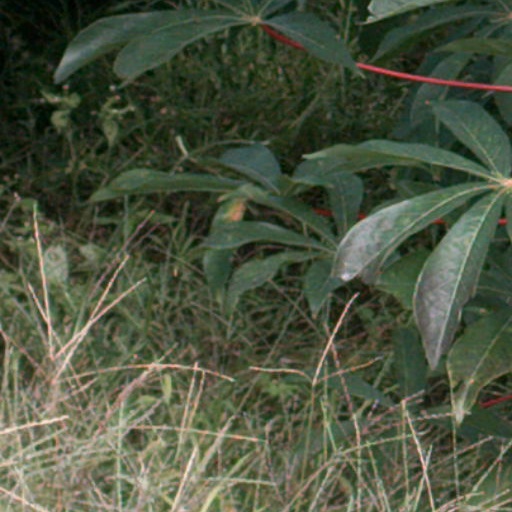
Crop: cassava